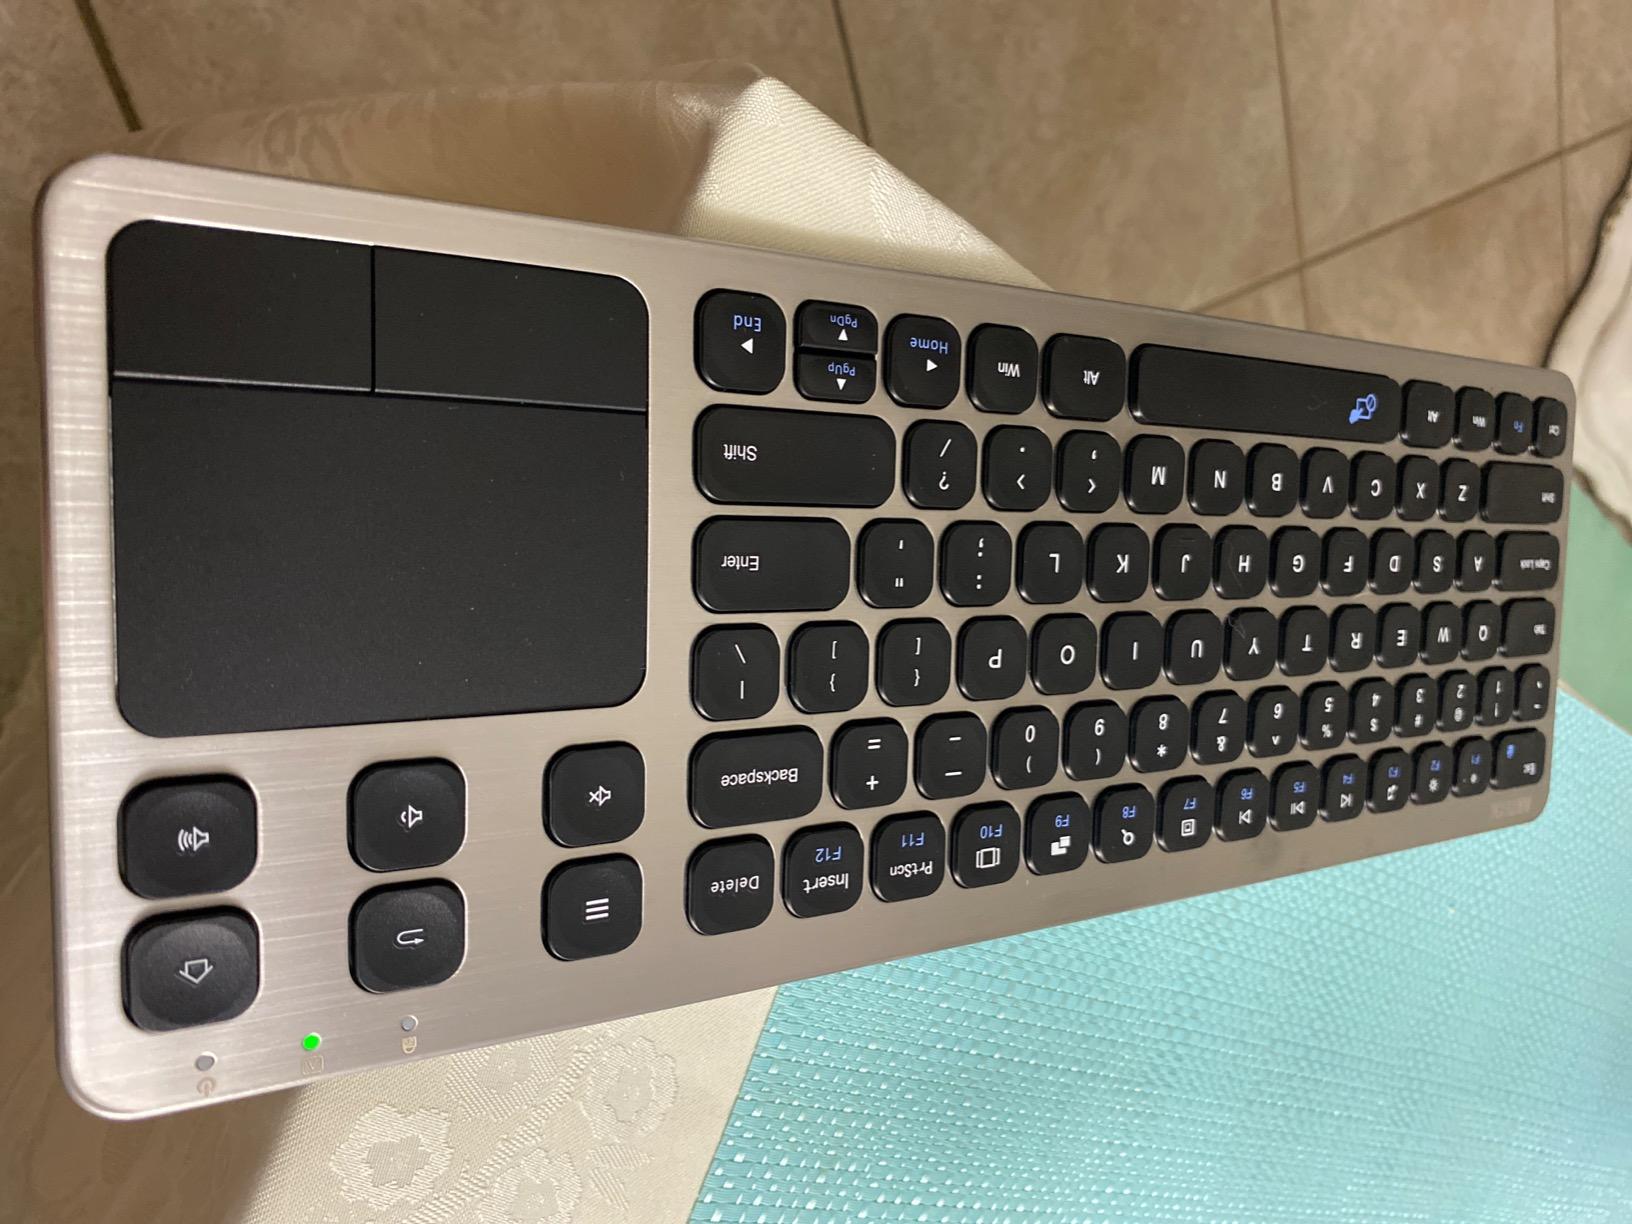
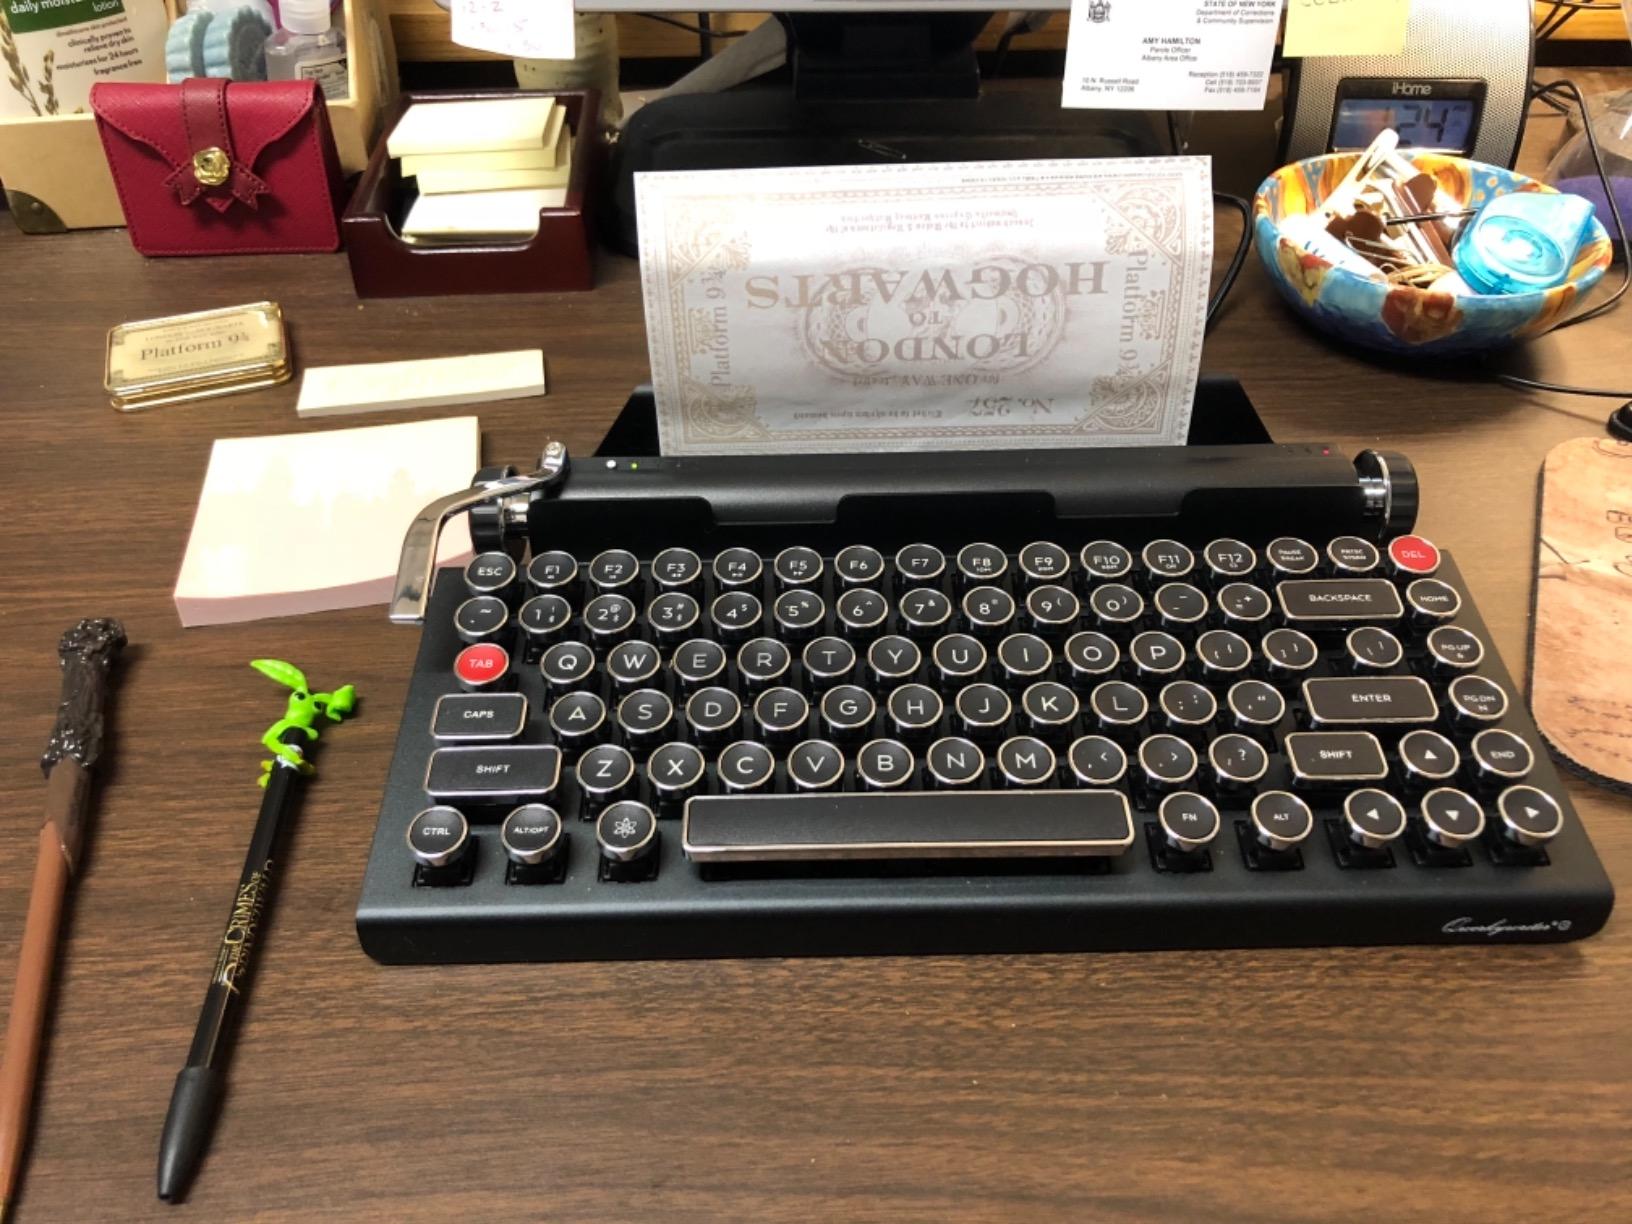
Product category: keyboard
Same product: no